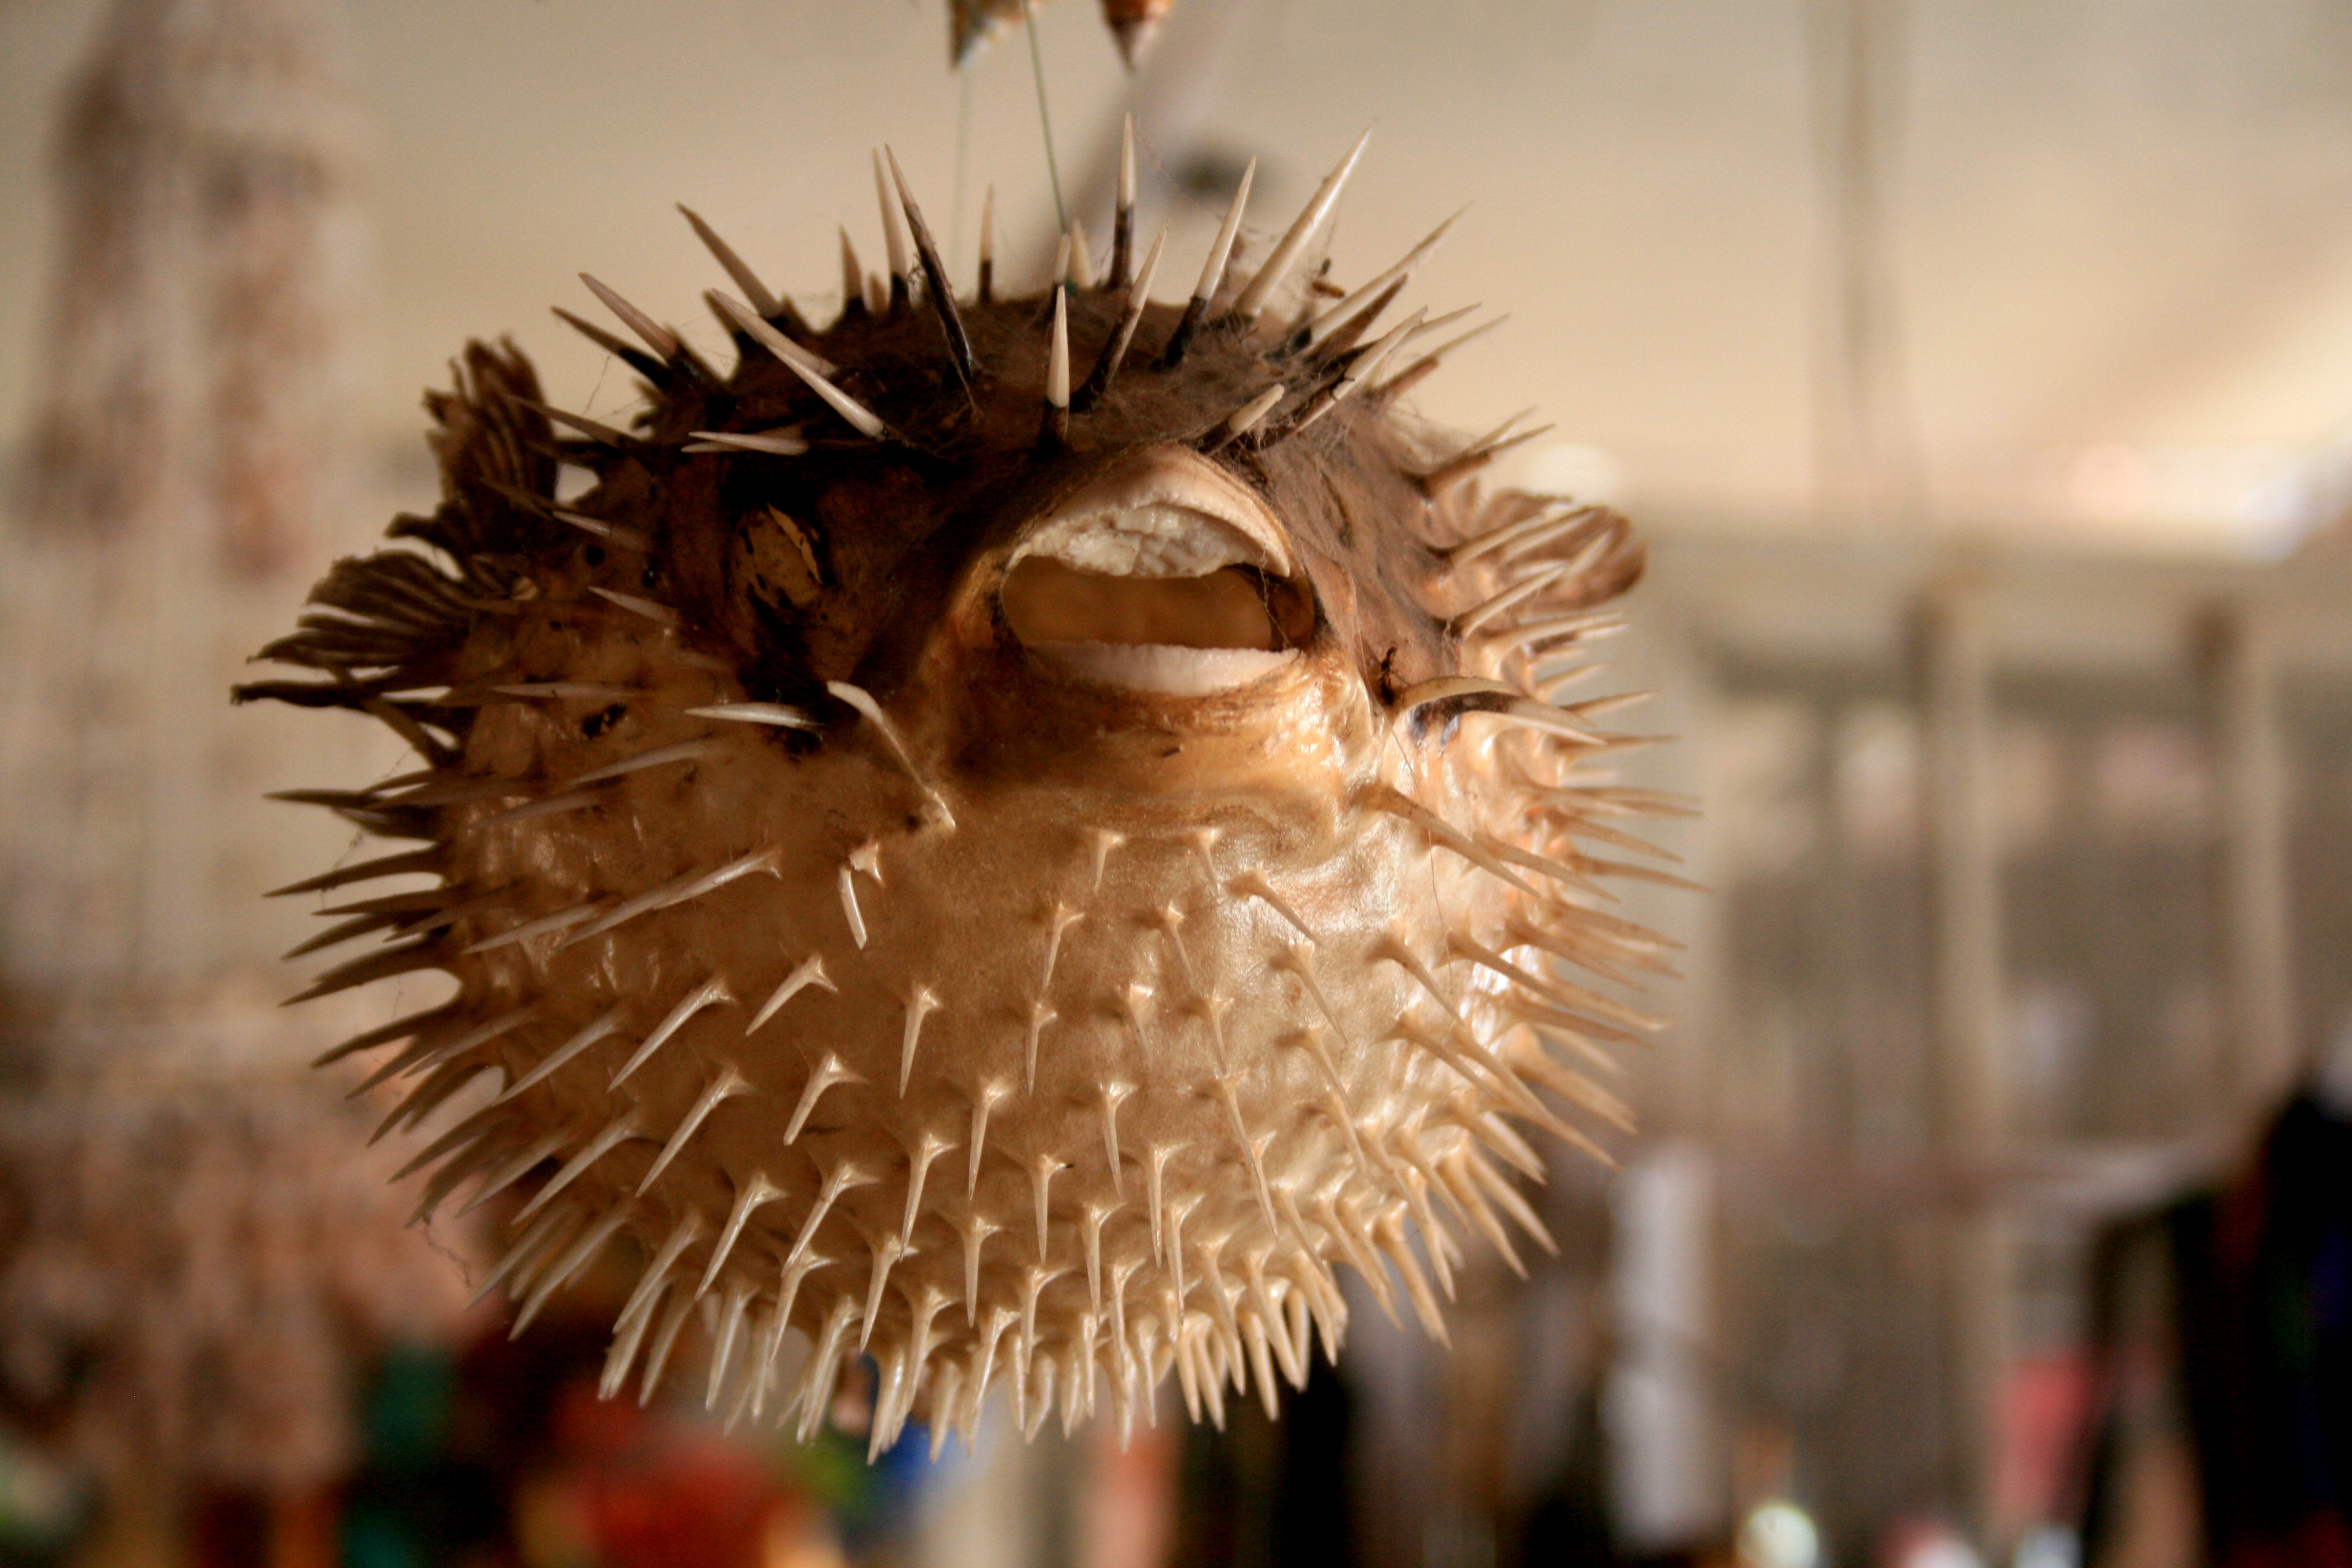
beach, sea, flower, animal, decoration, food, close up, christmas decoration, crafts, mexico, skeleton, traditional, macro photography, puffer fish, dissected